Accordion

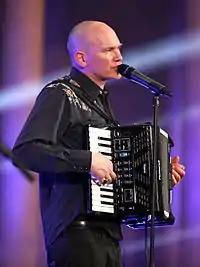
Rainer von Vielen playing a Roland digital V-Accordion. The bank of electronic switches can change the accordion's sound, tone and volume.

The larger piano and chromatic button accordions are usually heavier than other smaller squeezeboxes, and are equipped with two shoulder straps to make it easier to balance the weight and increase bellows control while sitting, and avoid dropping the instrument while standing. Other accordions, such as the diatonic button accordion, have only a single shoulder strap and a right hand thumb strap. All accordions have a (mostly adjustable) leather strap on the left-hand side to keep the player's hand in position while drawing the bellows. There are also straps above and below the bellows to keep it securely closed when the instrument is not being played.